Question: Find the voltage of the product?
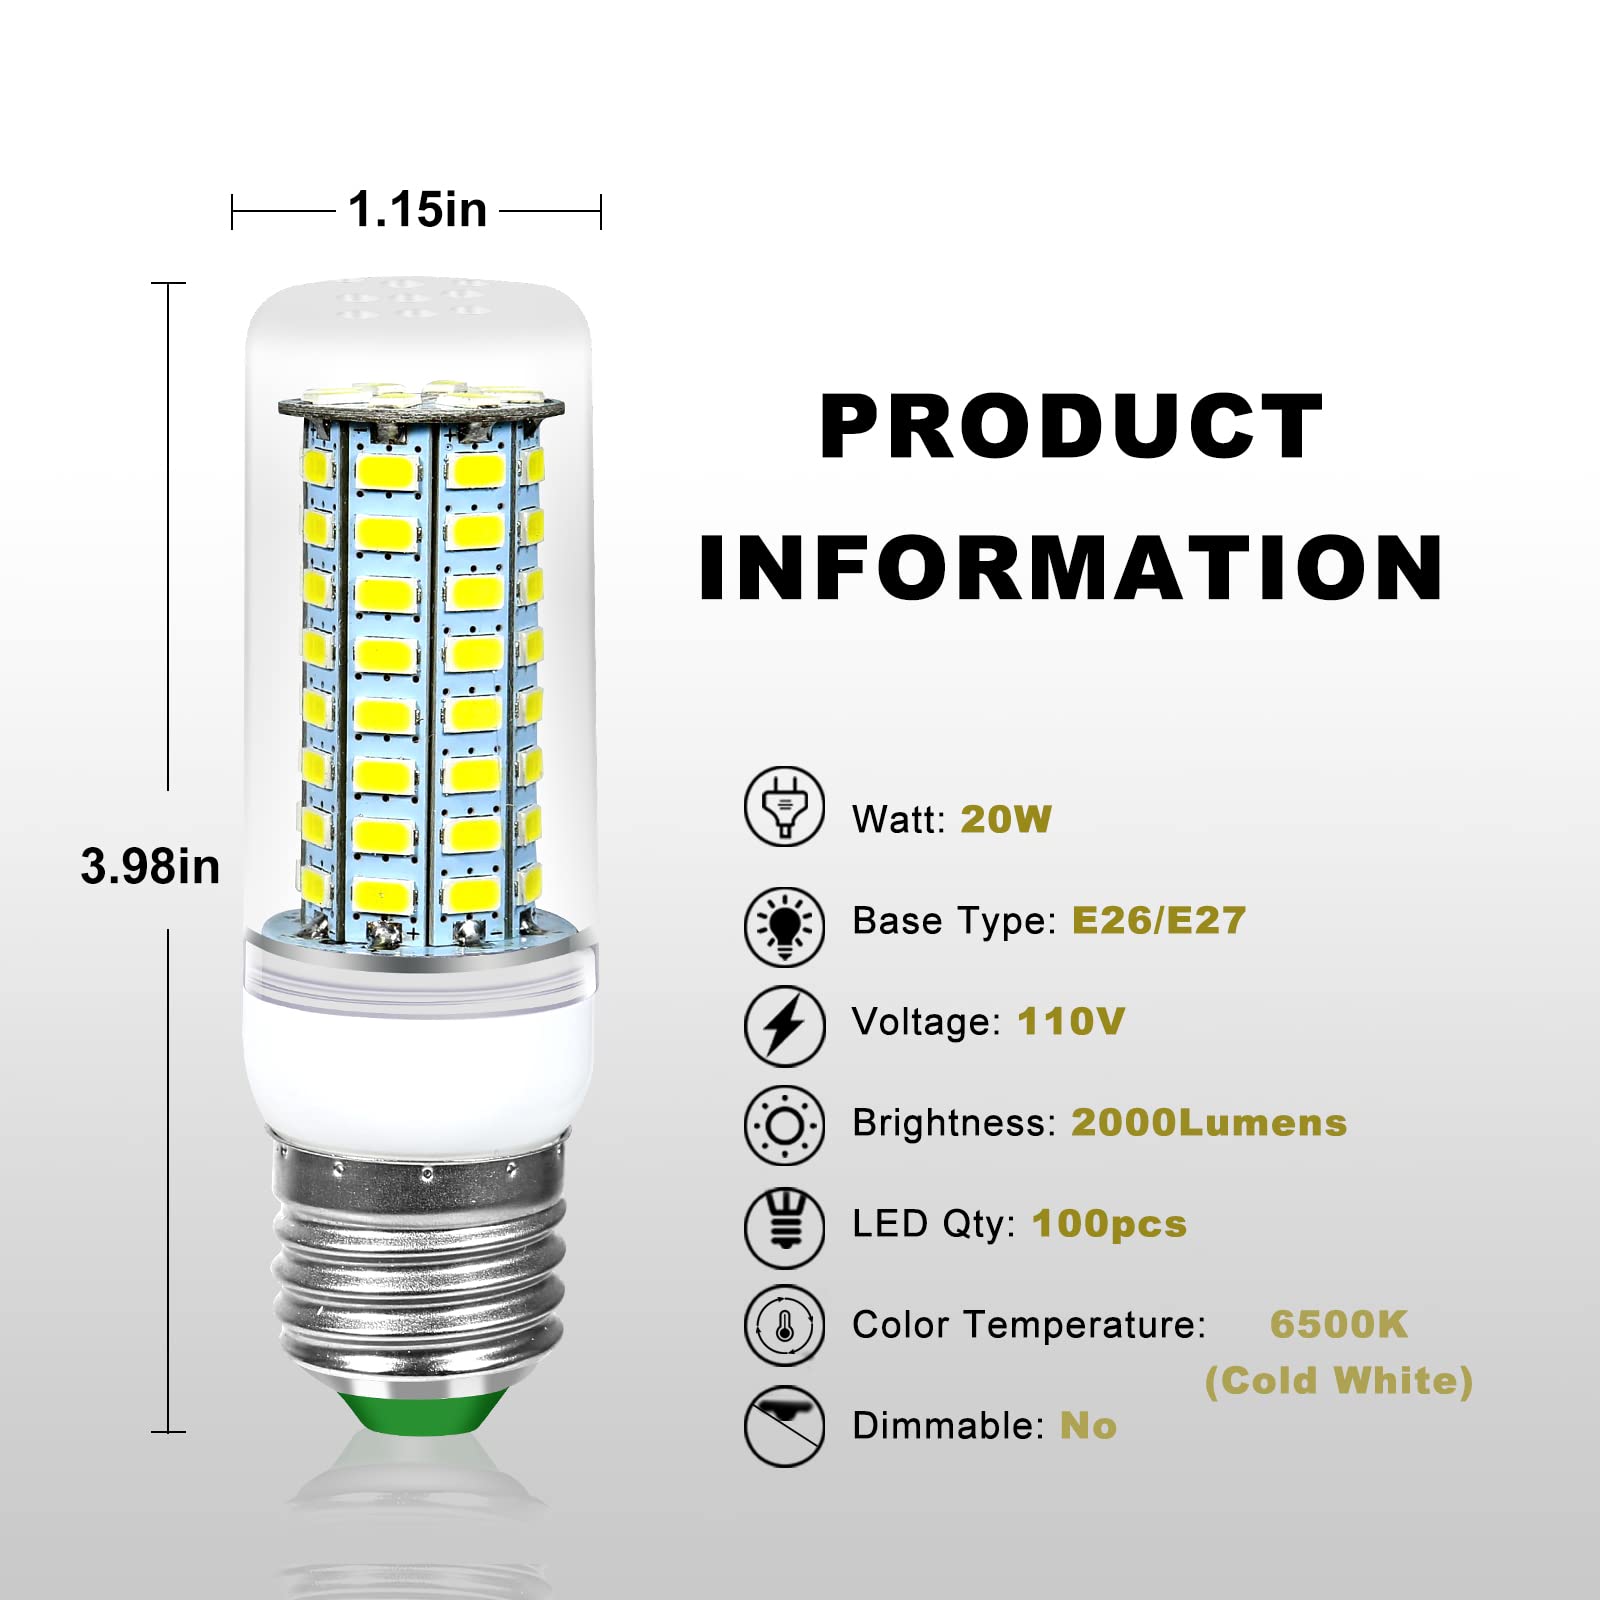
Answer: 110.0 volt